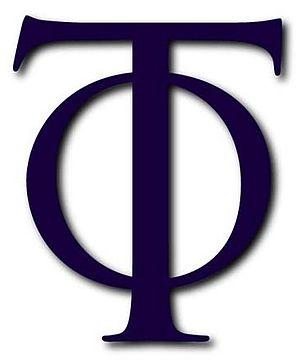
L'organisation de l'Église orthodoxe en Grèce est un reflet de l'histoire récente du pays. Deux Églises autocéphales se partagent le pays : l'Église de Grèce et le Patriarcat œcuménique de Constantinople. Ce partage paraît plus complexe qu'il ne l'est en raison des liens particuliers qui unissent ces deux juridictions : en effet, 36 des 50 évêques métropolites dépendant de Constantinople sont membres de plein droit du Saint-Synode de l'Église de Grèce, au même titre que les 44 de l'Église de Grèce : ils participent donc à l'élection de l'archevêque d'Athènes, primat c'est-à-dire président du Saint-Synode de l'Église de Grèce qui compte donc 80 membres. De ce fait, son titre officiel est « Archevêque d'Athènes et de toute la Grèce ». Par ailleurs, à l'intérieur de la juridiction constantinopolitaine, l'Église de Crète et la République monastique du mont Athos ont une certaine autonomie.
Le patriarcat orthodoxe grec de Jérusalem est une juridiction canonique autocéphale de l'Église orthodoxe pour Israël, la Palestine, la Jordanie et le Sinaï, aussi appelée Église orthodoxe de Jérusalem. Le chef de l'Église, actuellement Théophile III, porte le titre de Patriarche, avec résidence à Jérusalem, à la « petite Galilée ».